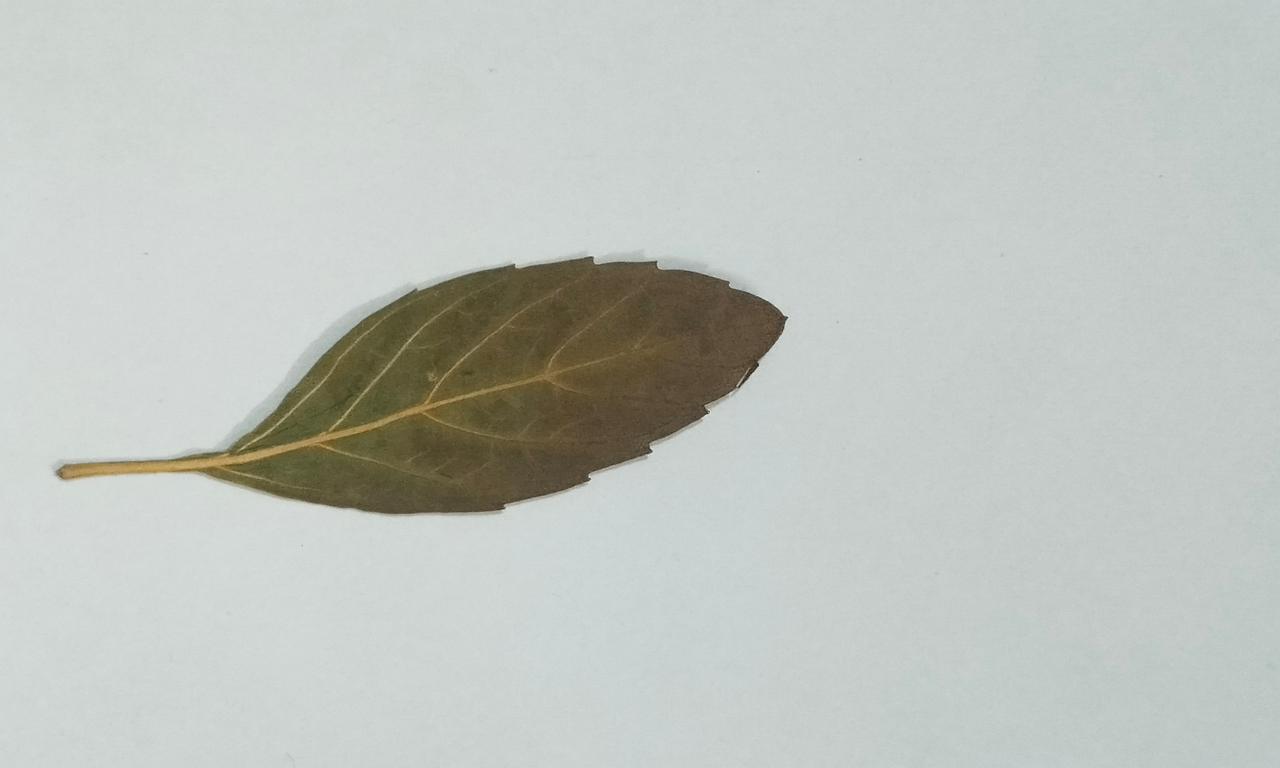
Label: Dried